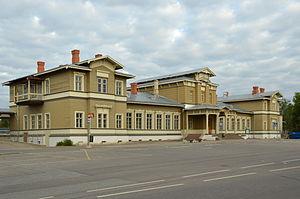
Cet article donne une liste de gares et de haltes ferroviaires en Estonie.